Pipiganj

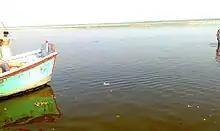
Gooram Pohra

Gooram Pokhra features a temple between hundreds of bargad tree roots. Many Bhojpuri movies had been shot here. Crowds gather here for worship during Navaratras.